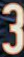
Number: 3